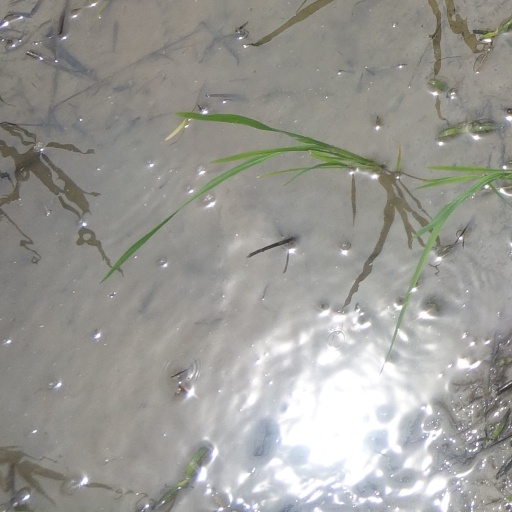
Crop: rice